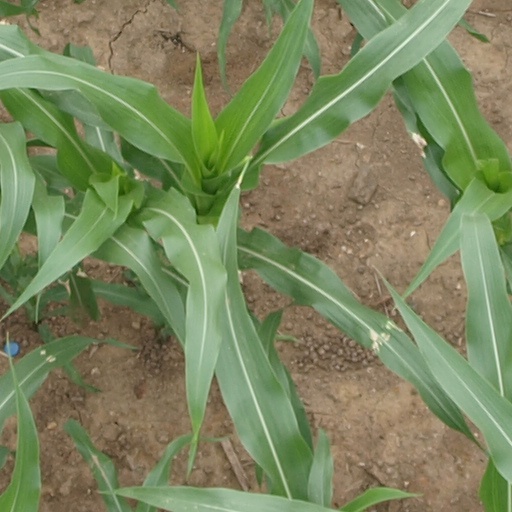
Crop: maize; corn